La Haye-du-Puits

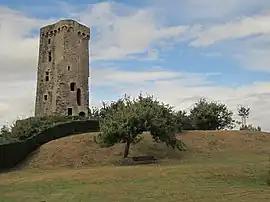
The ruined keep of La Haye-du-Puits castle

La Haye-du-Puits is a former commune in the Manche department in Normandy in north-western France. On 1 January 2016, it was merged into the new commune of La Haye.